Tournament of the nine provinces of Gabon

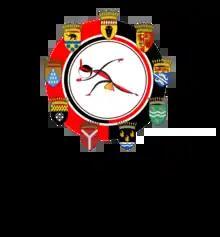
Logo of tournament of the 9 provinces

The tournament of the 9 provinces of Gabon (T9P) is a festival of traditional African dances and songs that takes place during the month of August in Libreville in Gabon. Although the event takes place in Gabon, the initial objective of this event is to present the traditional cultural richness of the different ethnic groups of the peoples of Central Africa.